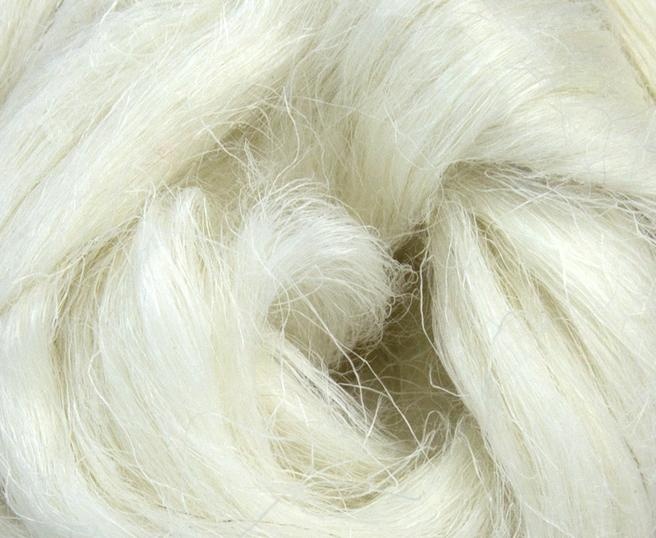
Flax/linen, BLEACHED - ONE POUND ***PLEASE GIVE UP TO 3 WEEKS FOR DELIVERY***
One pound pre-order Flax or Linen is considered by many to be the oldest fiber used in the Western world, with fabrics having been found dating back to 10,000BC. It is a fiber whose production was centered round Europe since about 500AD, Irish linen being one of the earliest productions. Therefore the machinery, most suitable for processing flax, was developed in Europe. Today Russia produces most of the flax for fiber. Other producers include Belgium, Ireland and other nations of Eastern Europe.
Brand: CFA wholesale
Category: Arts & Entertainment > Hobbies & Creative Arts > Arts & Crafts > Art & Crafting Materials > Crafting Fibers > Unspun Fiber > Sliver Fiber